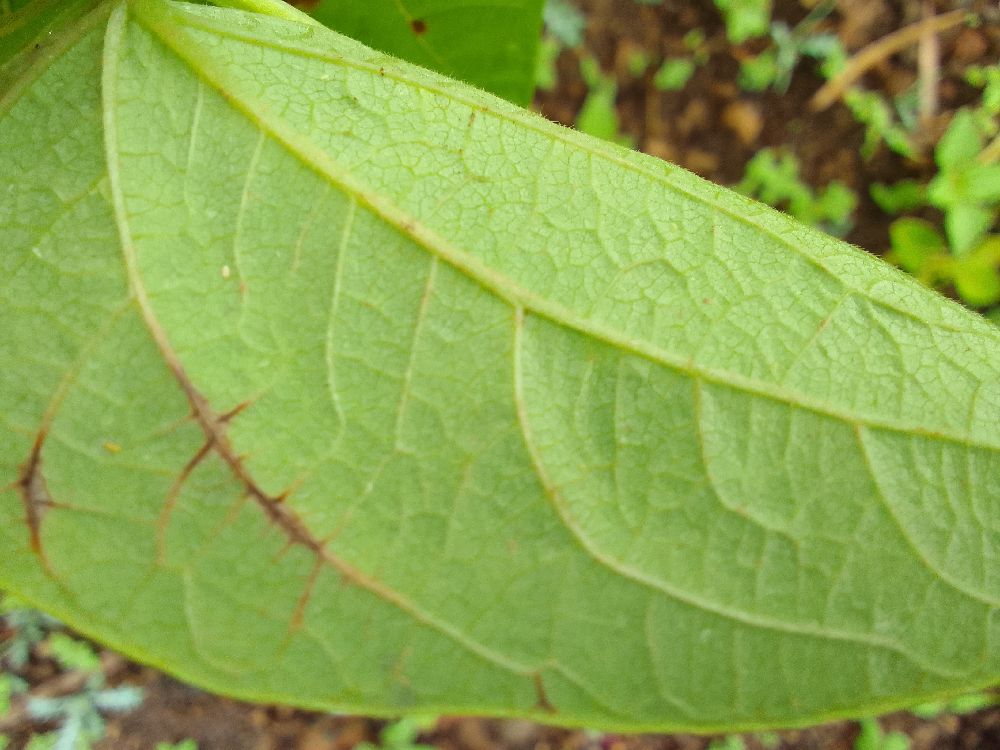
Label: anthracnose